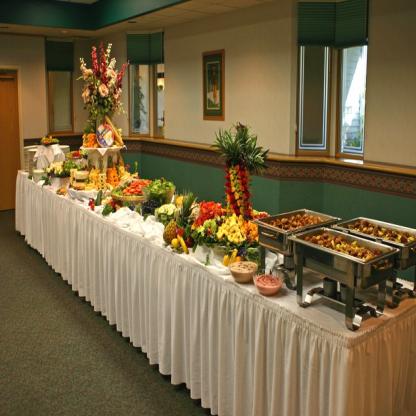
Scene: Indoor